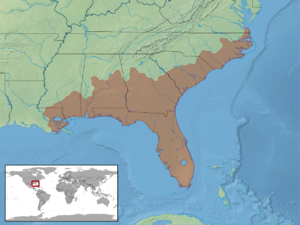
Ophisaurus ventralis est une espèce de sauriens de la famille des Anguidae.